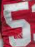
Number: 5